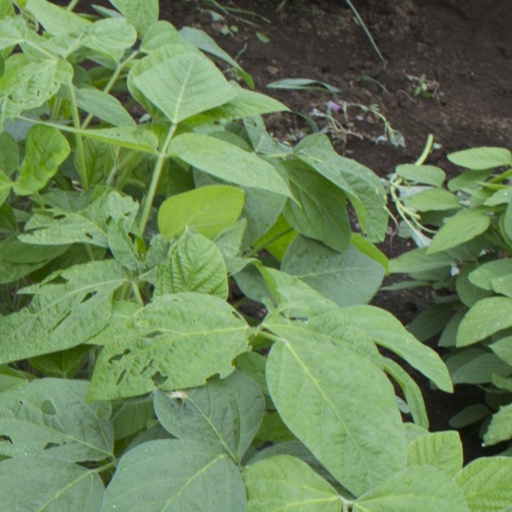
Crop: soybean